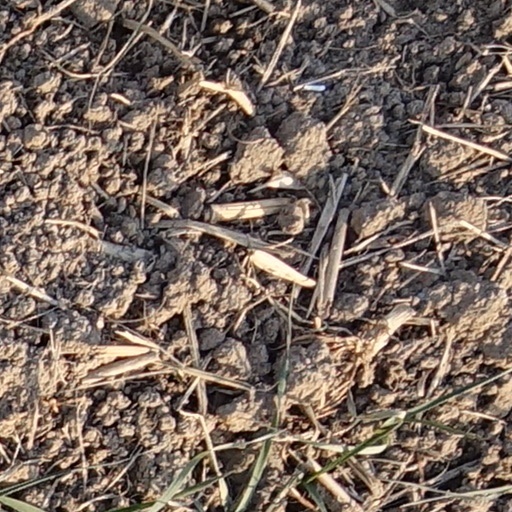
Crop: wheat